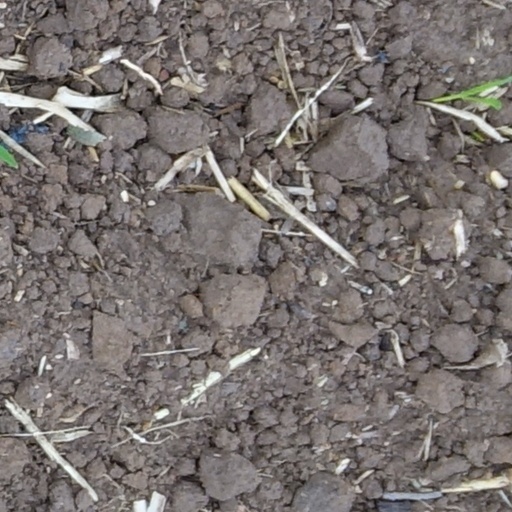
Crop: wheat